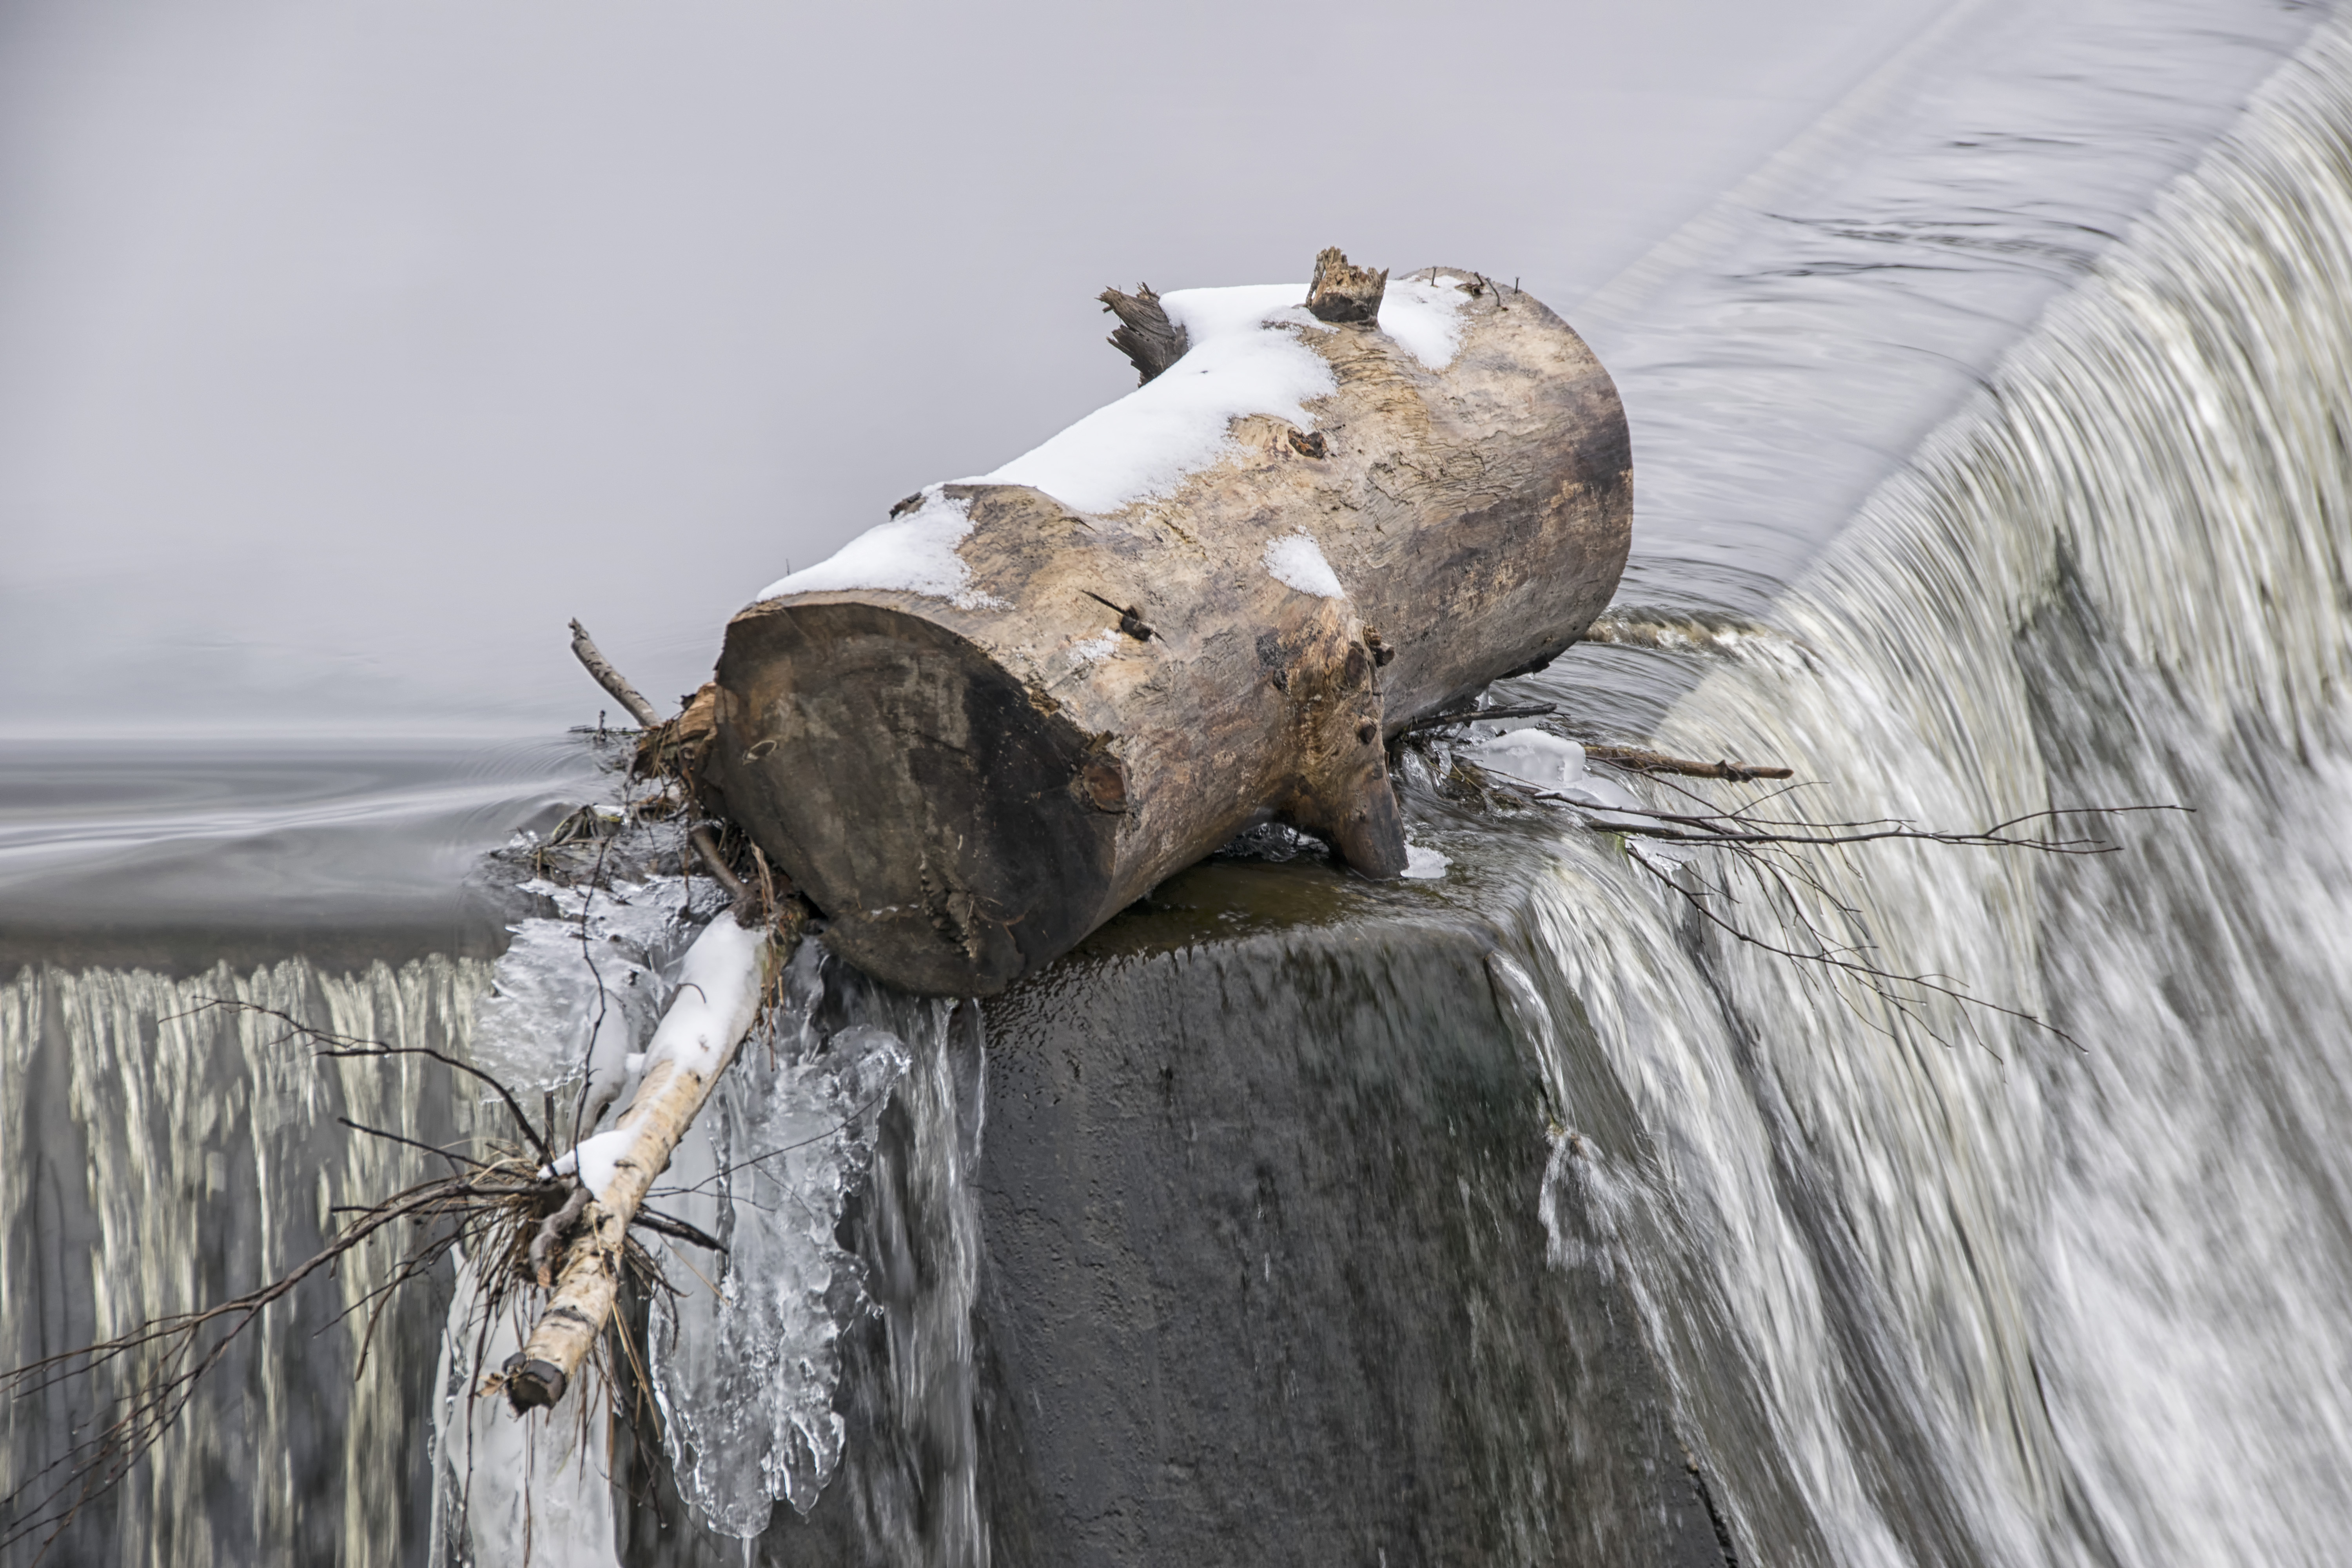
nature, snow, winter, wood, wildlife, fauna, canada, quebec, sherbrooke